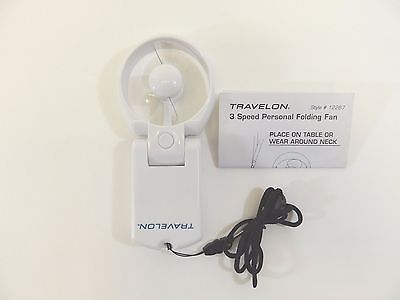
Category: fan